Catholic Presbyterian Church

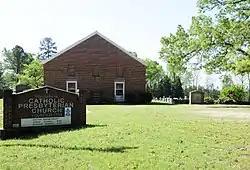

Catholic Presbyterian Church is a historic Presbyterian church in Chester, South Carolina. The church congregation was founded in 1759 and sixty-two men from the church served in the Revolutionary War. Several are buried nearby. The current brick church building, the third located on the same site, was constructed in 1842 and added to the National Register of Historic Places in 1971.